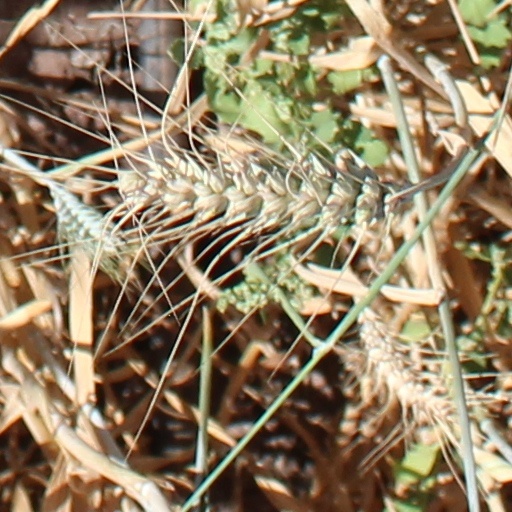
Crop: wheat